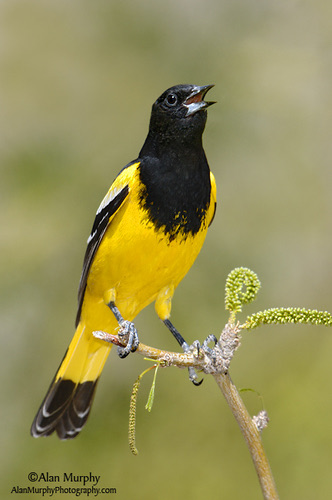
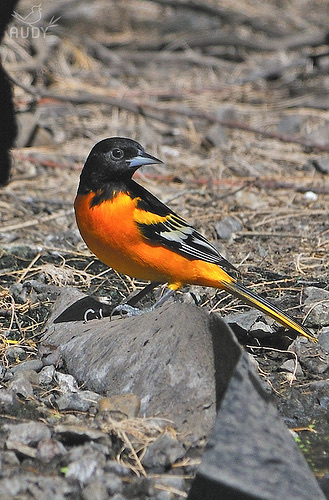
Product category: misc
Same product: yes